The Rosery, Exning, Suffolk

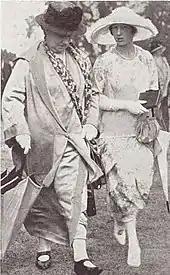
Beatrice Fetherstonhaugh with Princess Mary 1925

One of the early residents was Captain John Mathew (1811–1882), a retired officer of the Leicestershire Militia. He is recorded as the occupant in the 1869 Post Office Directory. He was born in County Tipperary in 1811. His father was a doctor. He was married twice. His first wife was Janette Marsack who died in 1864. His second wife was Matilda Unwin (1821–1910) who he married in Bristol in 1867. The couple appear to have moved into the Rosery shortly after their marriage. They lived there until 1872 and then left to live in Gloucestershire. An advertisement for the sale of their furniture is shown.